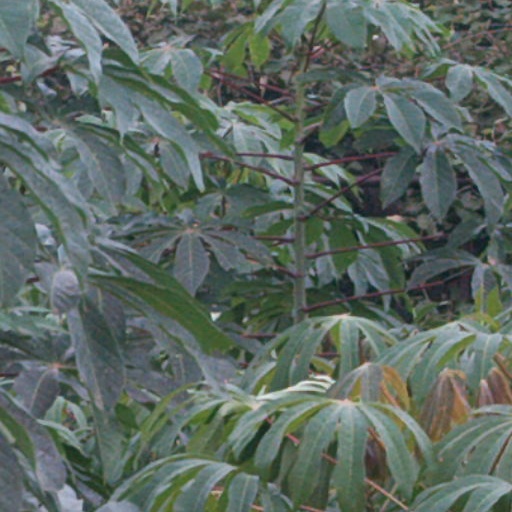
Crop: cassava